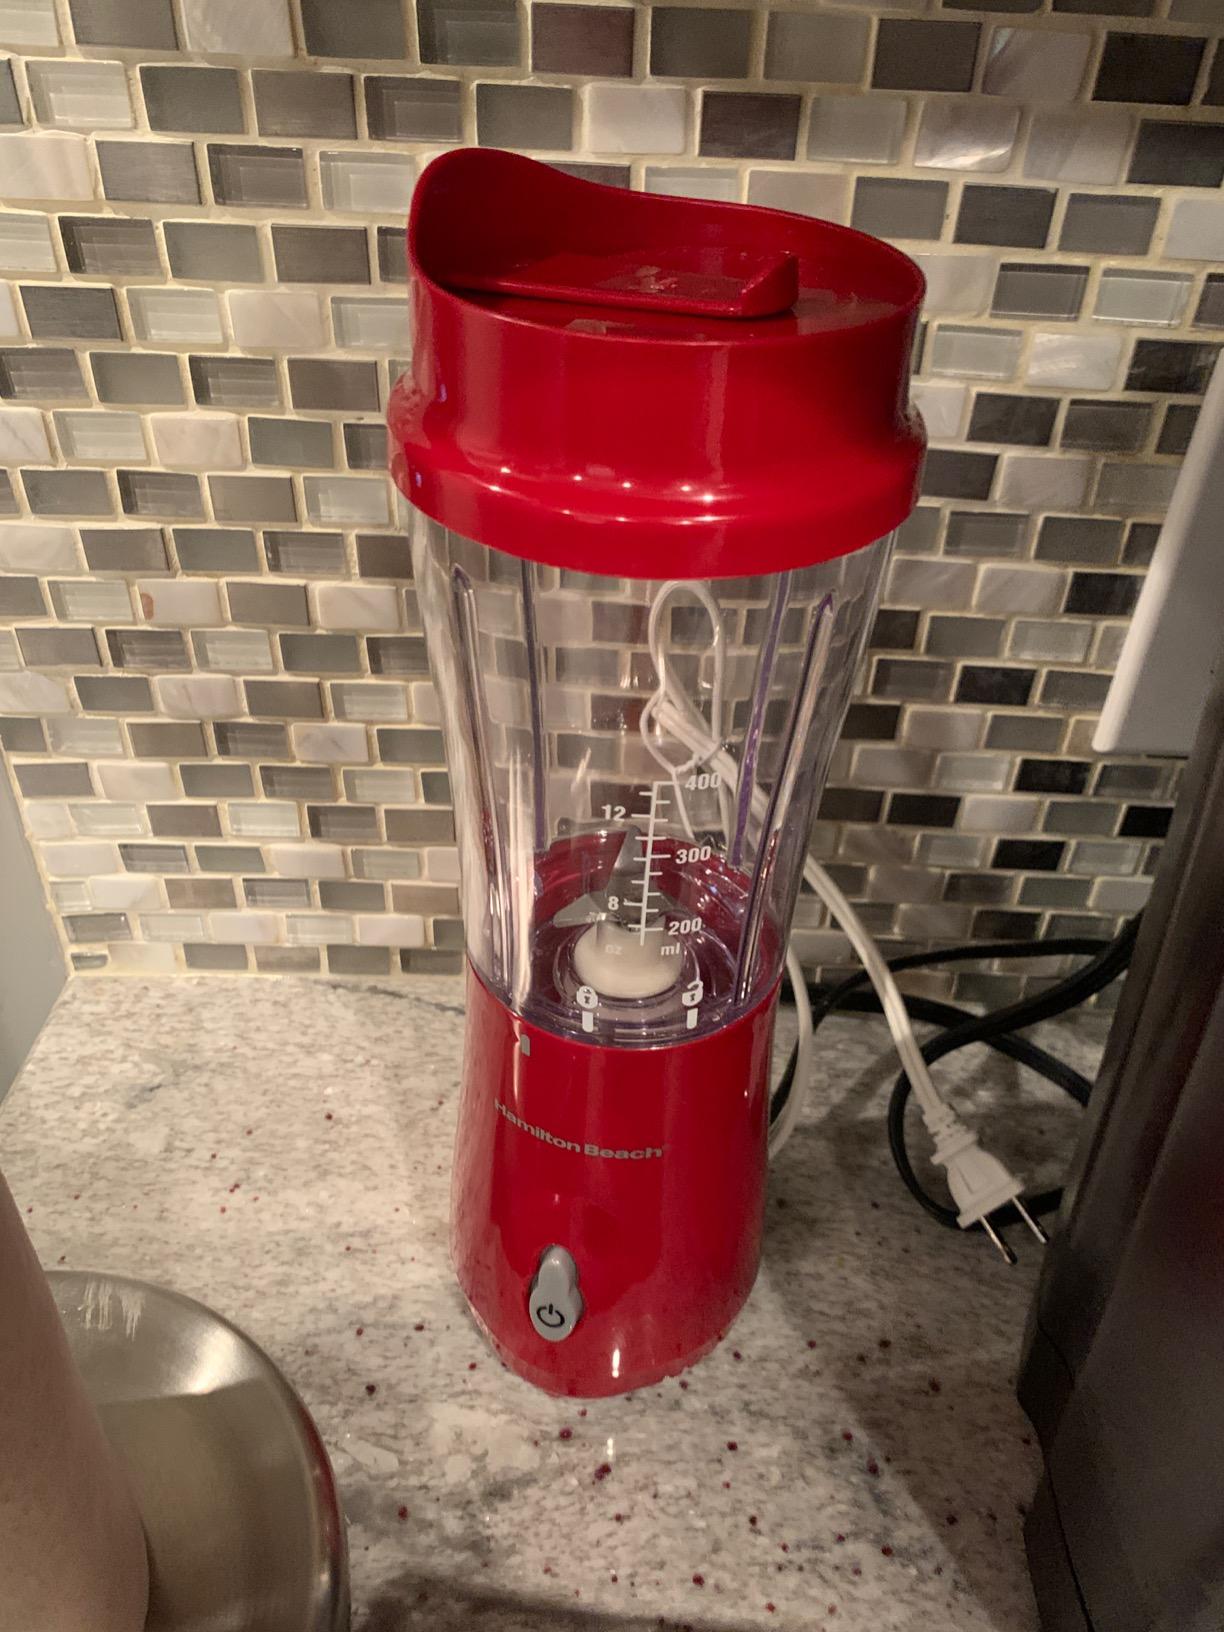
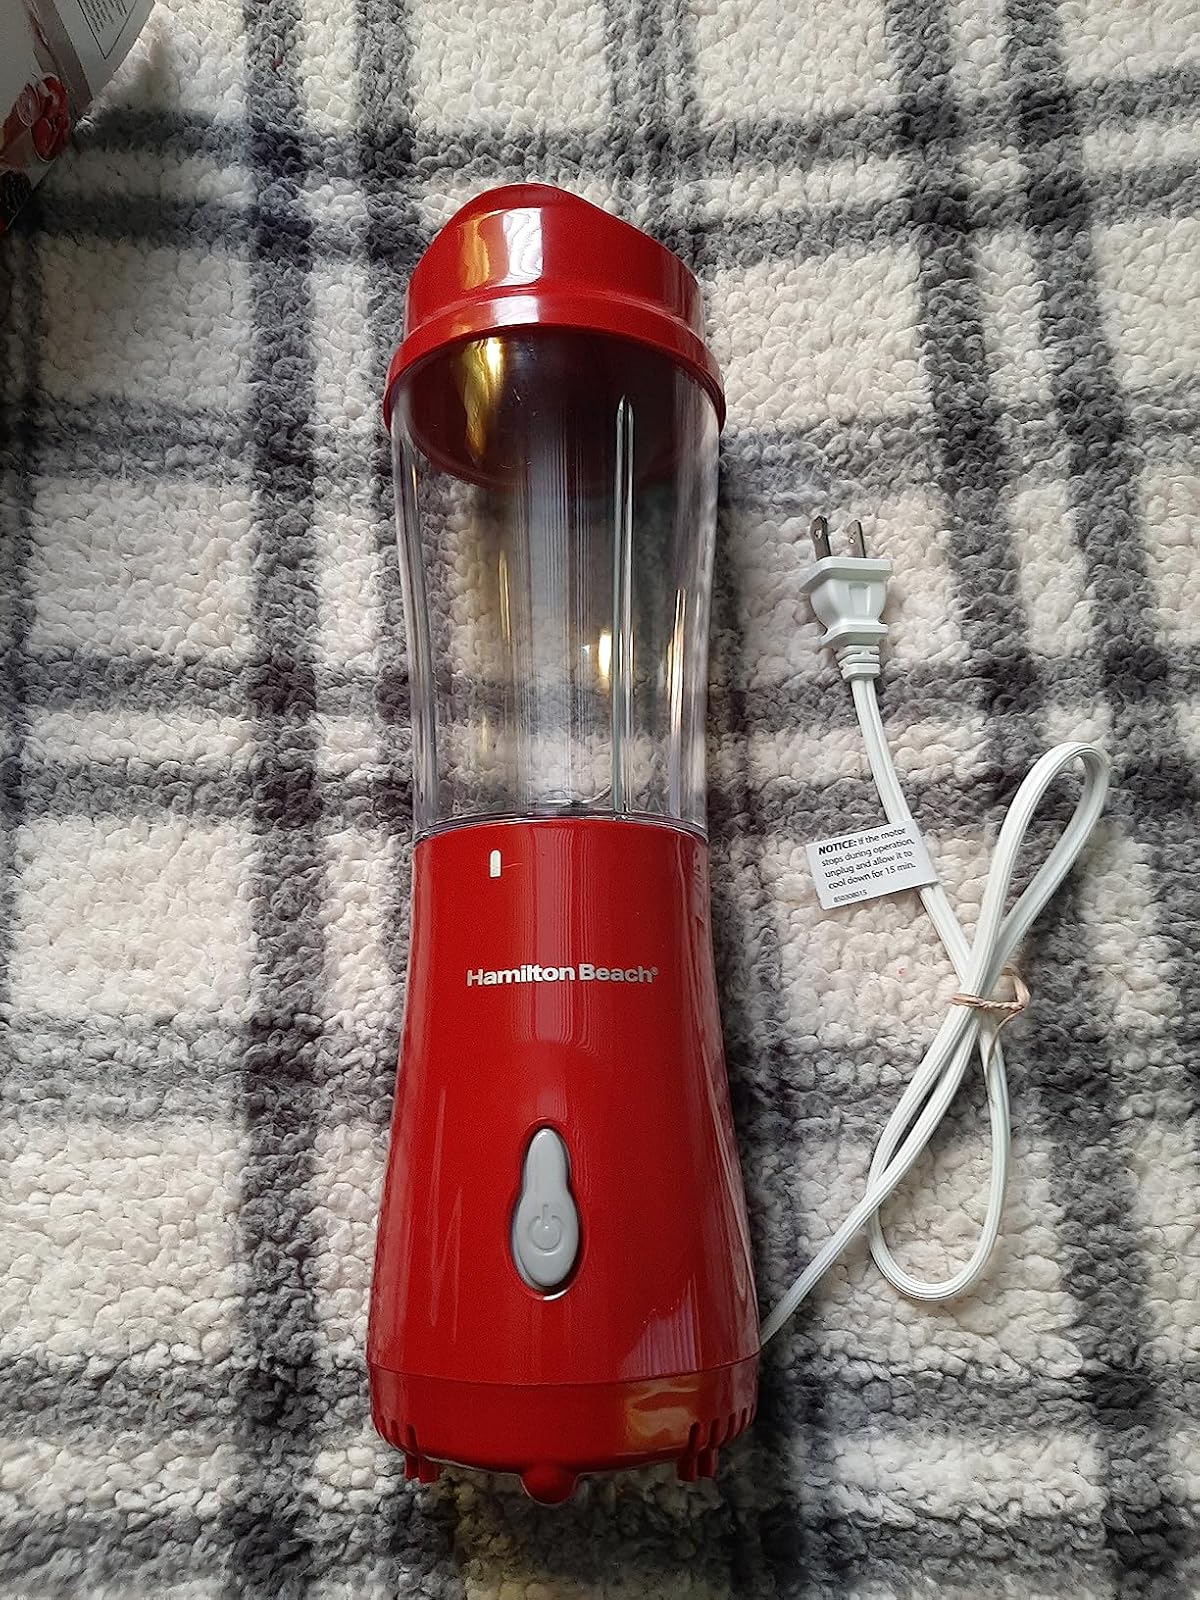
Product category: items_blender
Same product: yes